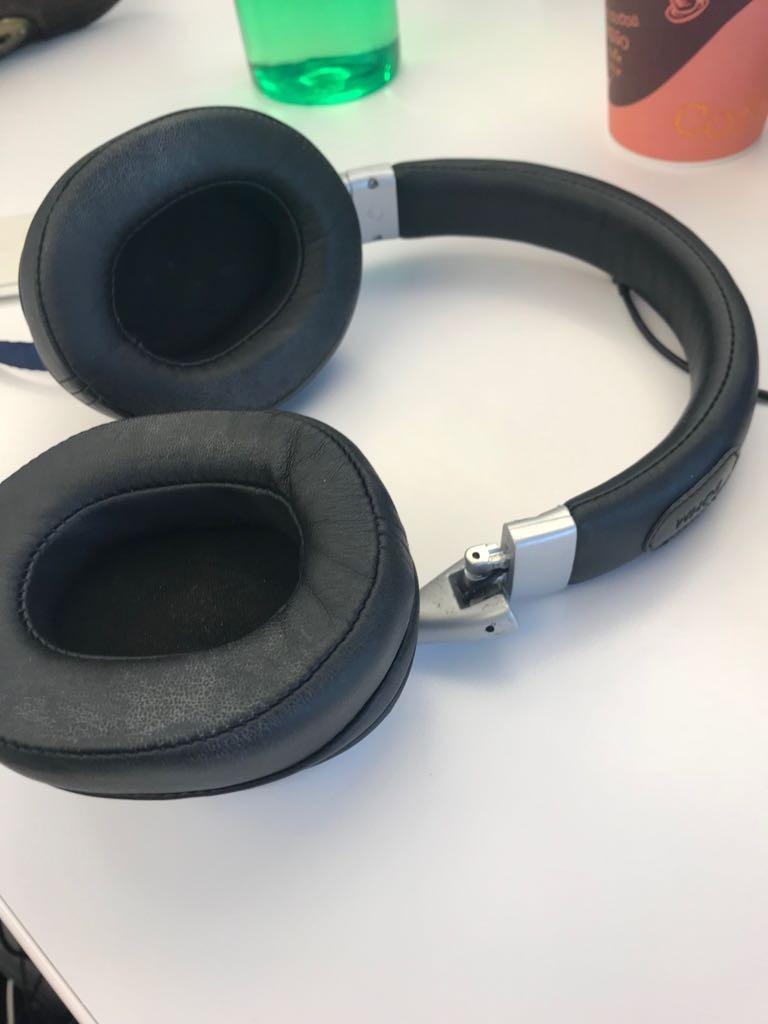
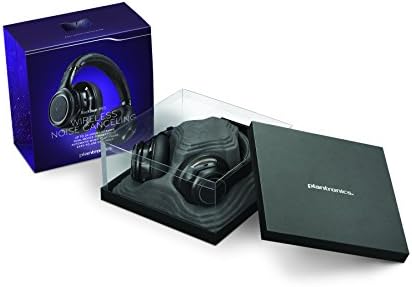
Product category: headphones
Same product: no